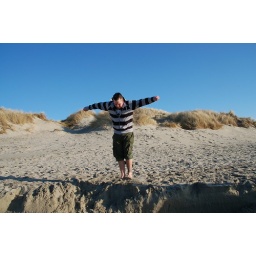
Nothing beats jumping from hot sand down in ice cold water.